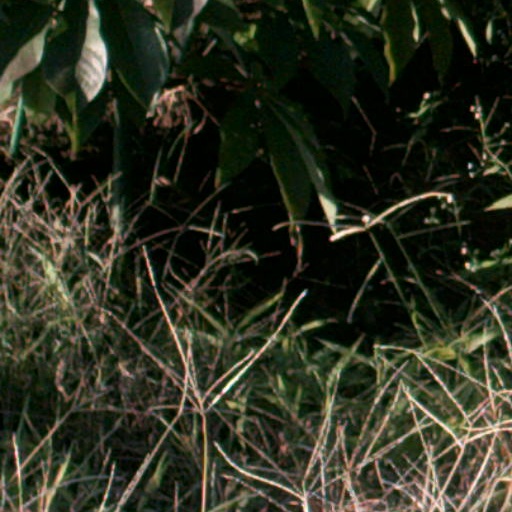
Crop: cassava